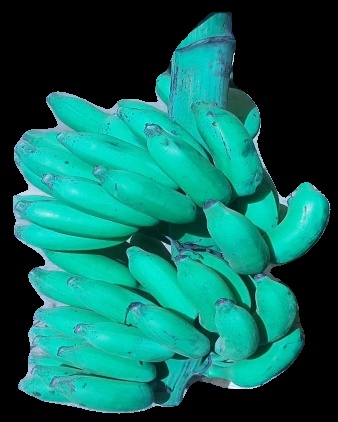
Variety: elakki-bale
Grade: grade3